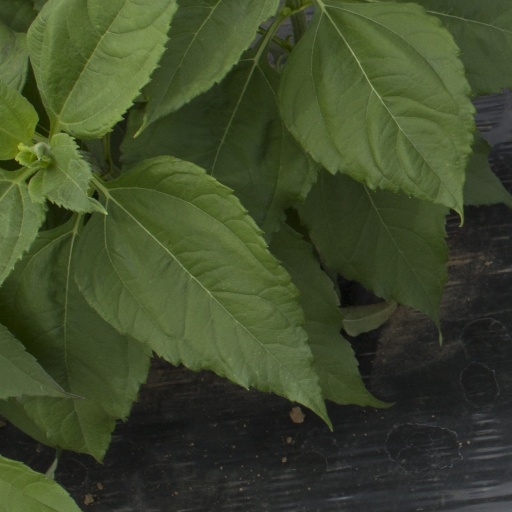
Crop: Jerusalem artichoke